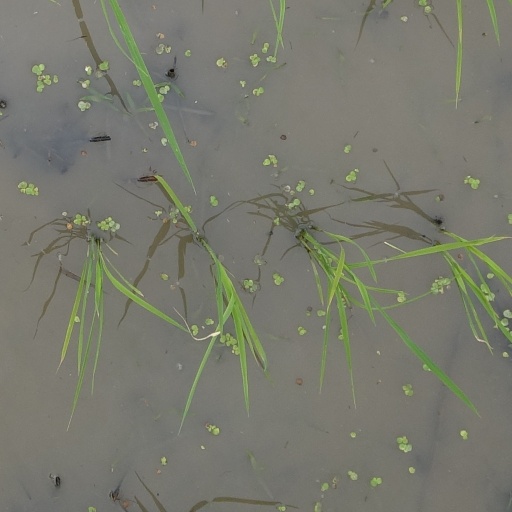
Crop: rice